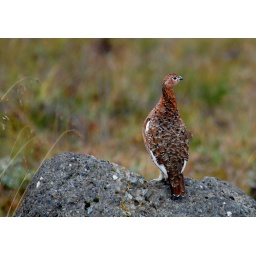
A willow ptarmigan (the state bird of Alaska) along the one and only road in Denali National Park.